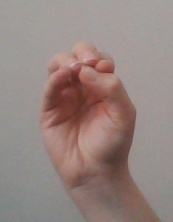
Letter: ha